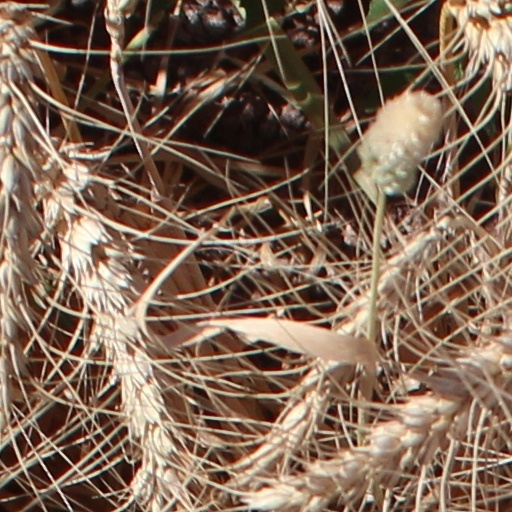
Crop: wheat